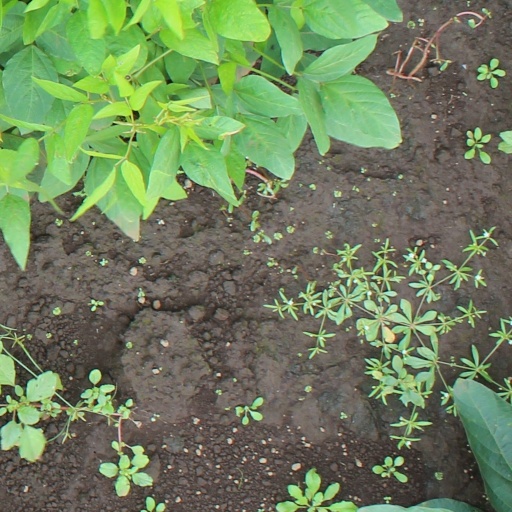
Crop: soybean